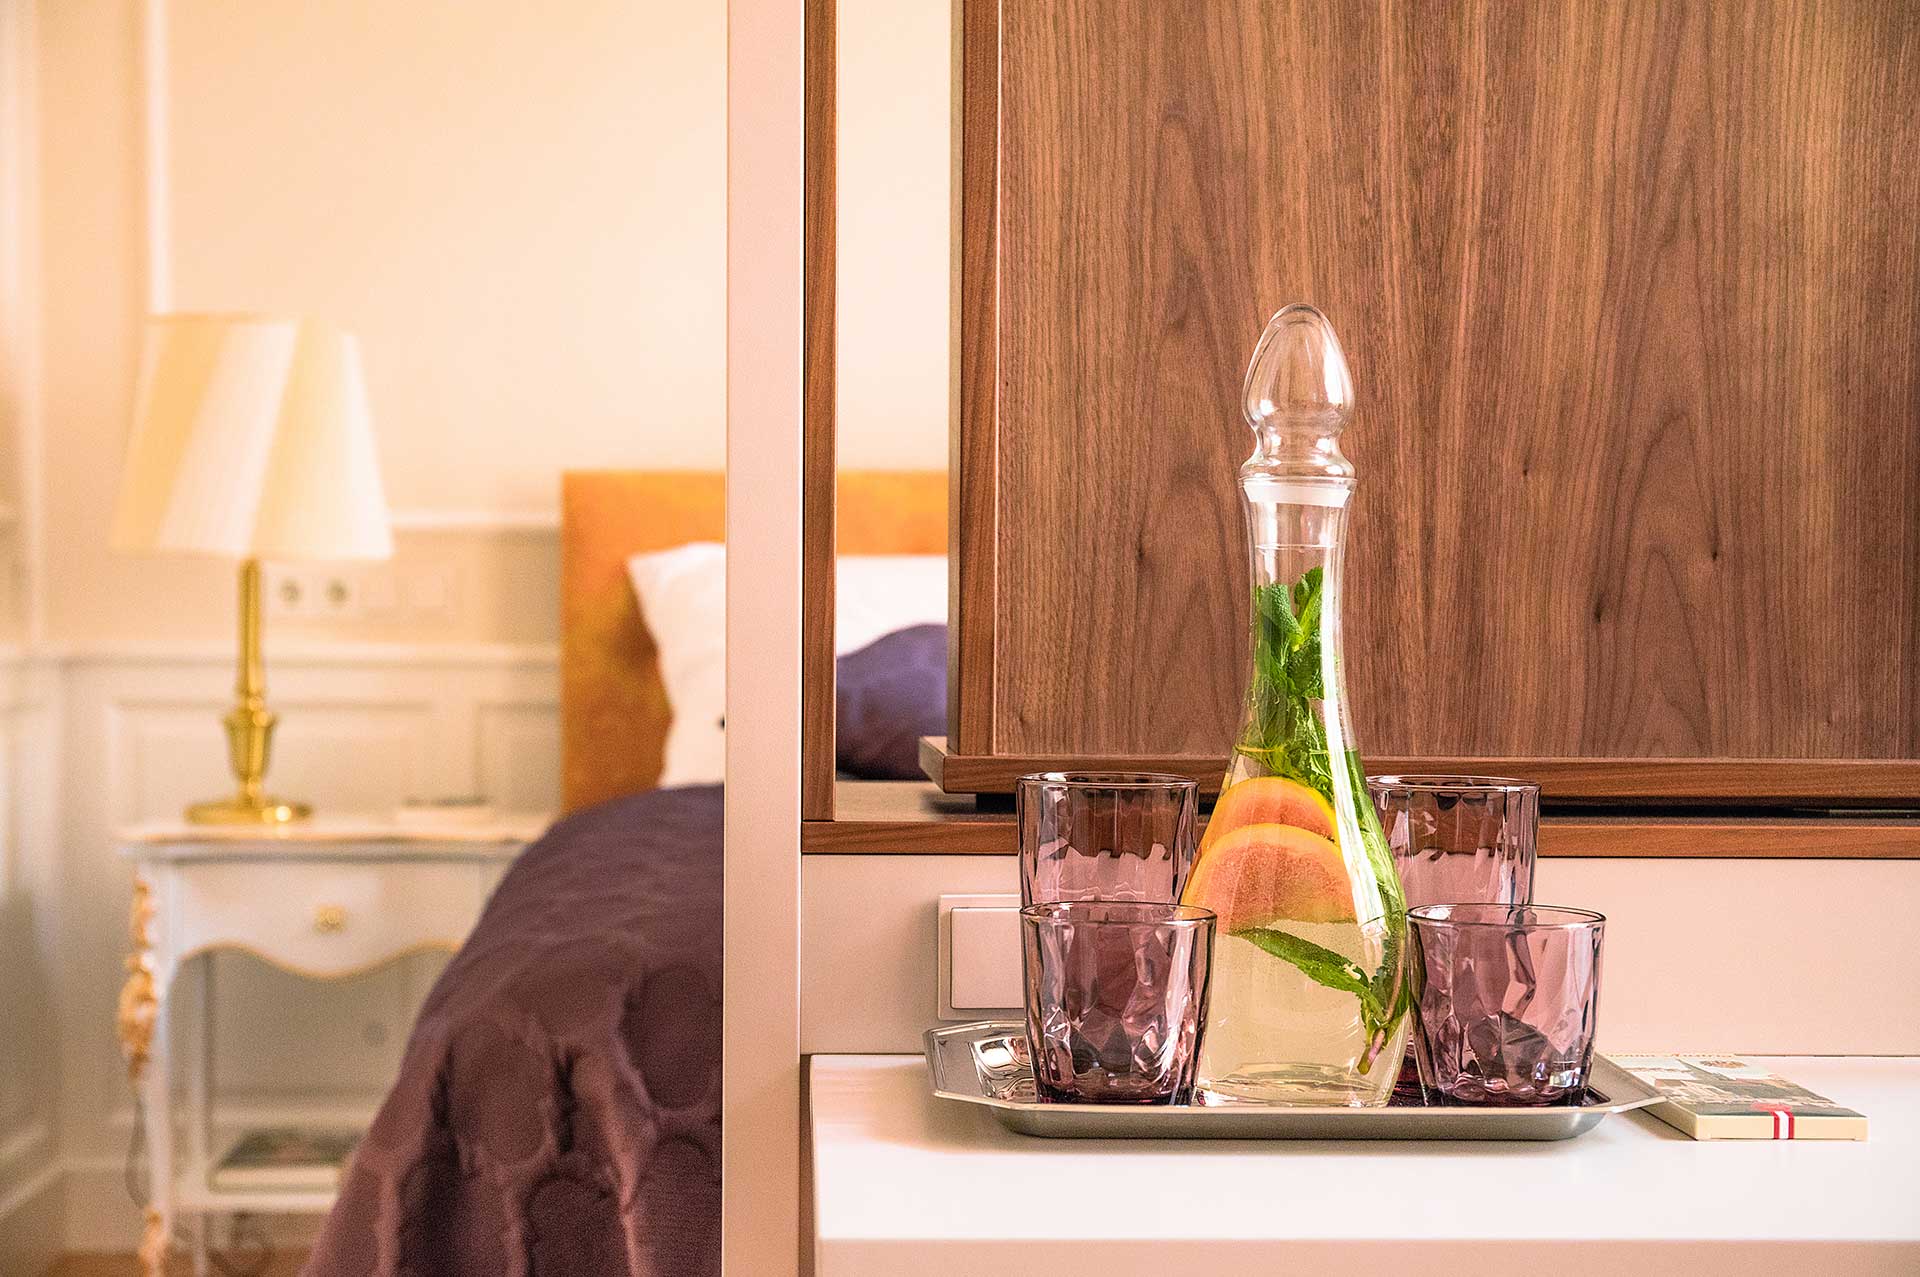
bedroom, room, interior design, dining room, table, furniture, glass, Material property, home, house, plant, barware, living room, centrepiece, suite